Ancient North Eurasian

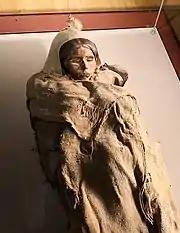
One of the Tarim mummies, a "" dated

Among later Siberian populations, the Neolithic to Early Bronze Age period, Baikal Eneolithic (Baikal_EN) and Baikal Early Bronze Age (Baikal_EBA) derived 6.4% to 20.1% ancestry from ANE, while the rest of their ancestry was derived from Ancient Northeast Asian (ANA) sources. Fofonovo_EN near Lake Baikal were mixture of 12-17% ANE ancestry and 83-87% ANA ancestry.